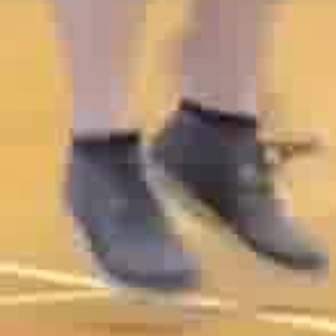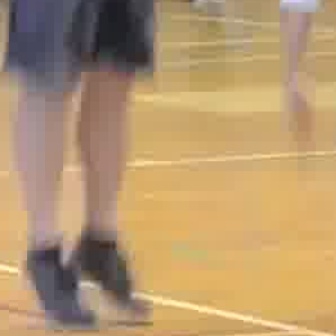
  Please identify the target specified by the bounding box [52,147,203,298] in the first image and locate it in the second image. Return the coordinates in [x_min,y_min,x_max,y_max] format.
Answer: [19,259,96,336]